Ottawa River timber trade

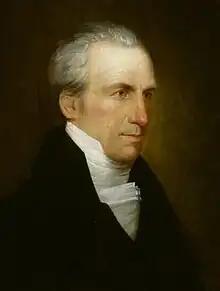
Portrait of Philemon Wright by John James

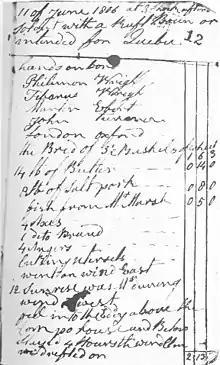
A list of passengers and supplies carried on the "Columbo" in 1806

Philemon Wright, the founder of Wright's Town (present-day Gatineau, Quebec), built the first timber raft, called "Columbo", to go down the Ottawa River on June 11, 1806, taking 35 days to get to Montreal alone. It was manned by Philemon, his 17-year-old son Tiberius and three crewmen—London Oxford, Martin Ebert and John Turner—along its trip to Quebec City. The raft had to be broken up into cribs to clear the Long Sault Rapids (the original Anishinaabe name was Kinodjiwan, meaning long-rapids, invisible since the river was dammed at the Carillon Generating Station). The 300-kilometer trip was dangerous with treacherous sections of rapids, specifically the Long Sault on the lower Ottawa. Their raft accidentally came apart while traversing the river and ultimately 2 months were added onto their trip. This delay in their schedule cause Wright to miss his contract and left him unable to sell the lumber until months later. This delay unexpectedly turned positive as when the timber was sold in late November, Napoleon had just cut off the Baltic–British timber trade. These series of events led to Wright setting president for future squared timber trade in the Ottawa Valley. The first timber slide on the Ottawa River was built by Philemon's son, Ruggles Wright, on the North Side near the Chaudière Falls following a visit to Scandinavia to learn of lumbering techniques there. Philemon had an employee, Nicholas Sparks, who owned the land that would eventually form the heart of Bytown, and whose name would be given to Sparks Street.